Gamaliel's principle

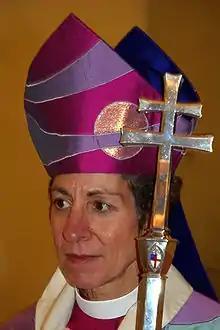
Gamaliel's principle has been used to support reforms such as the ordination of women.

Some Christians have argued that Gamaliel's principle should guide Christians when interacting with other religions or denominations, and that following it would avoid religious violence and intolerance. Raymond E. Brown argued that while "it may not be true that every religious movement that is of human origin fails; nevertheless, the church would have been wiser many times in its history if it had used Gamaliel's principle to judge new developments in Christianity rather than reacting in a hostile manner too quickly."